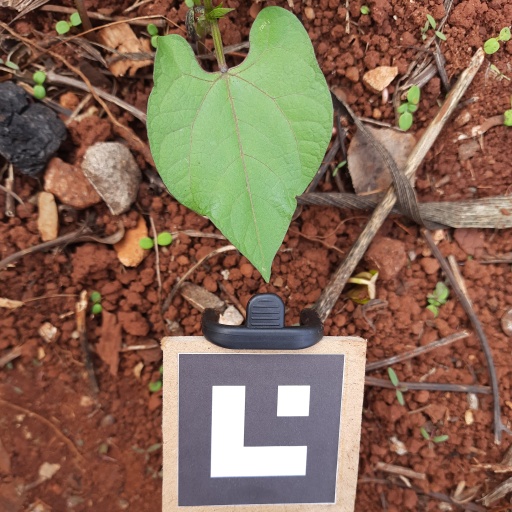
Observations: wavy surface, no eating holes, under cloudy sky